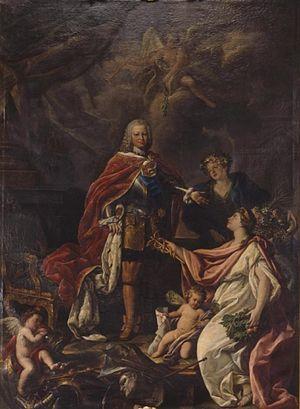
Antonio González Ruiz, né à Corella en Navarre le 21 juillet 1711, décédé à Madrid le 1ᵉʳ avril 1788, est un peintre espagnol d'abord de style baroque tardif, qui incorpore le style néo-classique dominant à partir de la seconde moitié du XVIIIᵉ siècle. Il est considéré comme l'un des peintes de cour de Ferdinand VI et de Charles III.